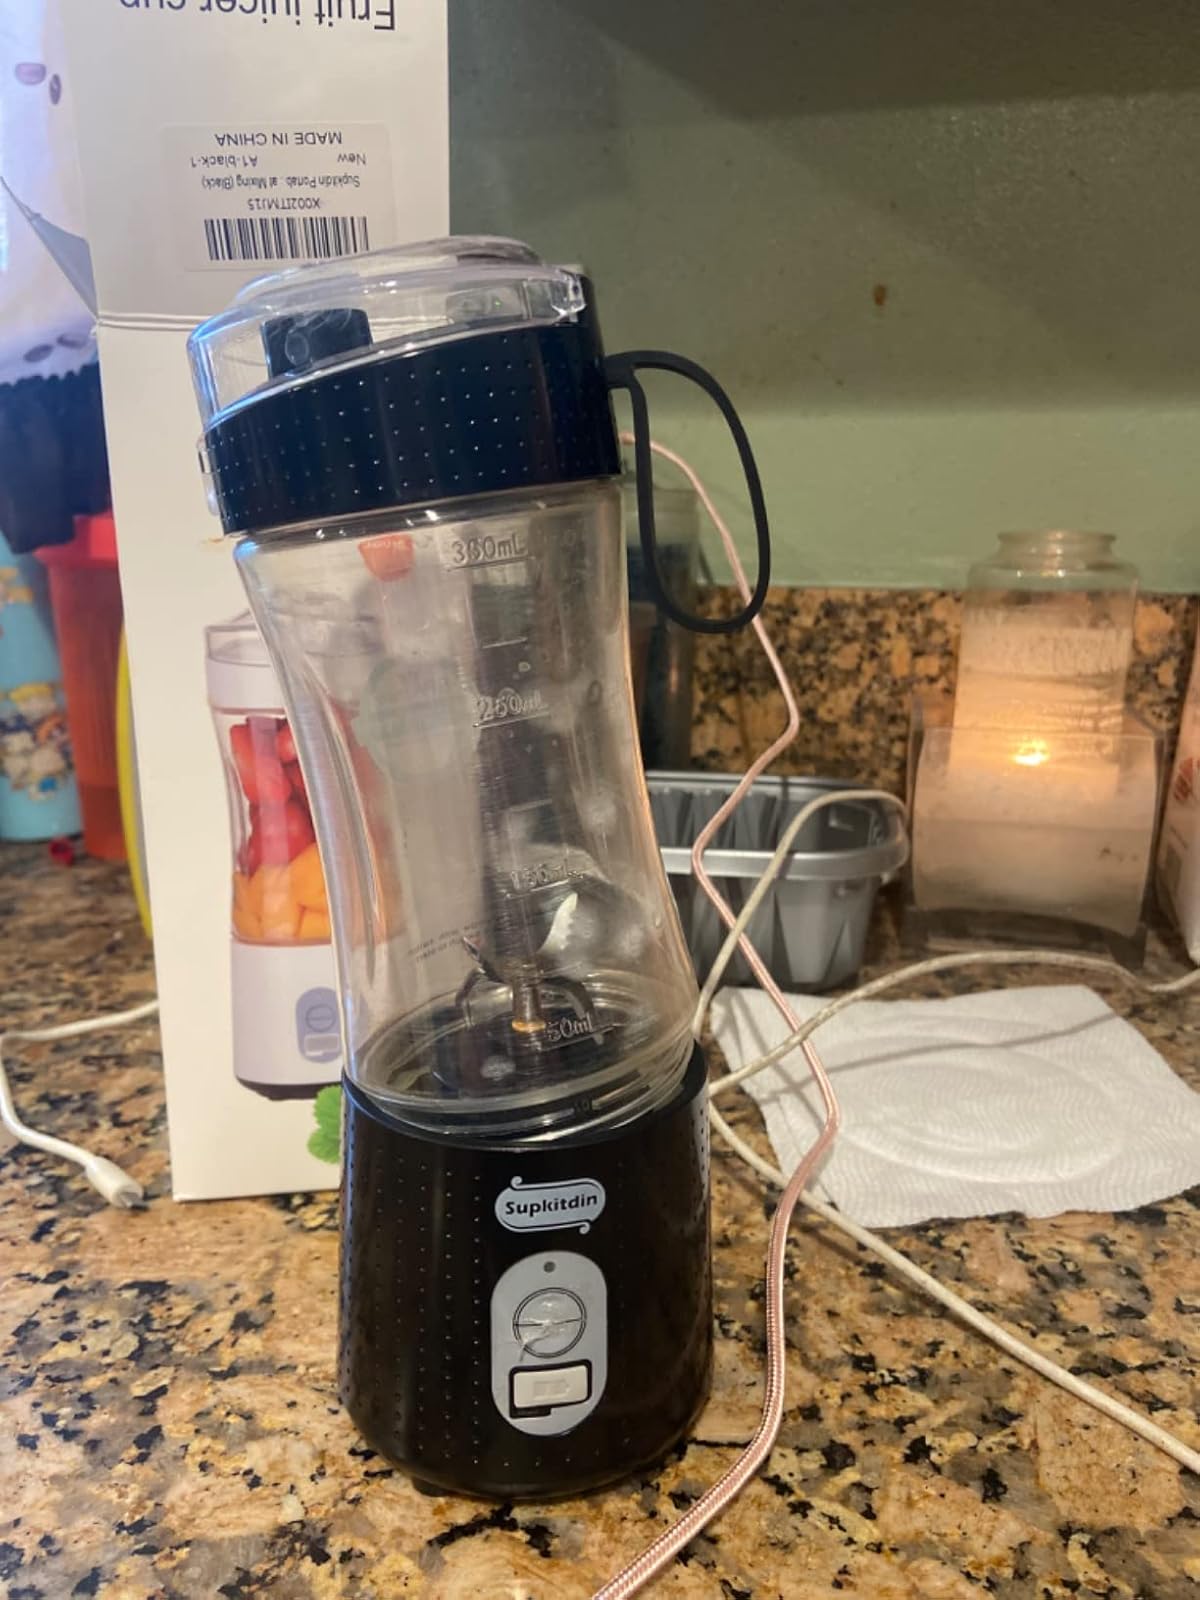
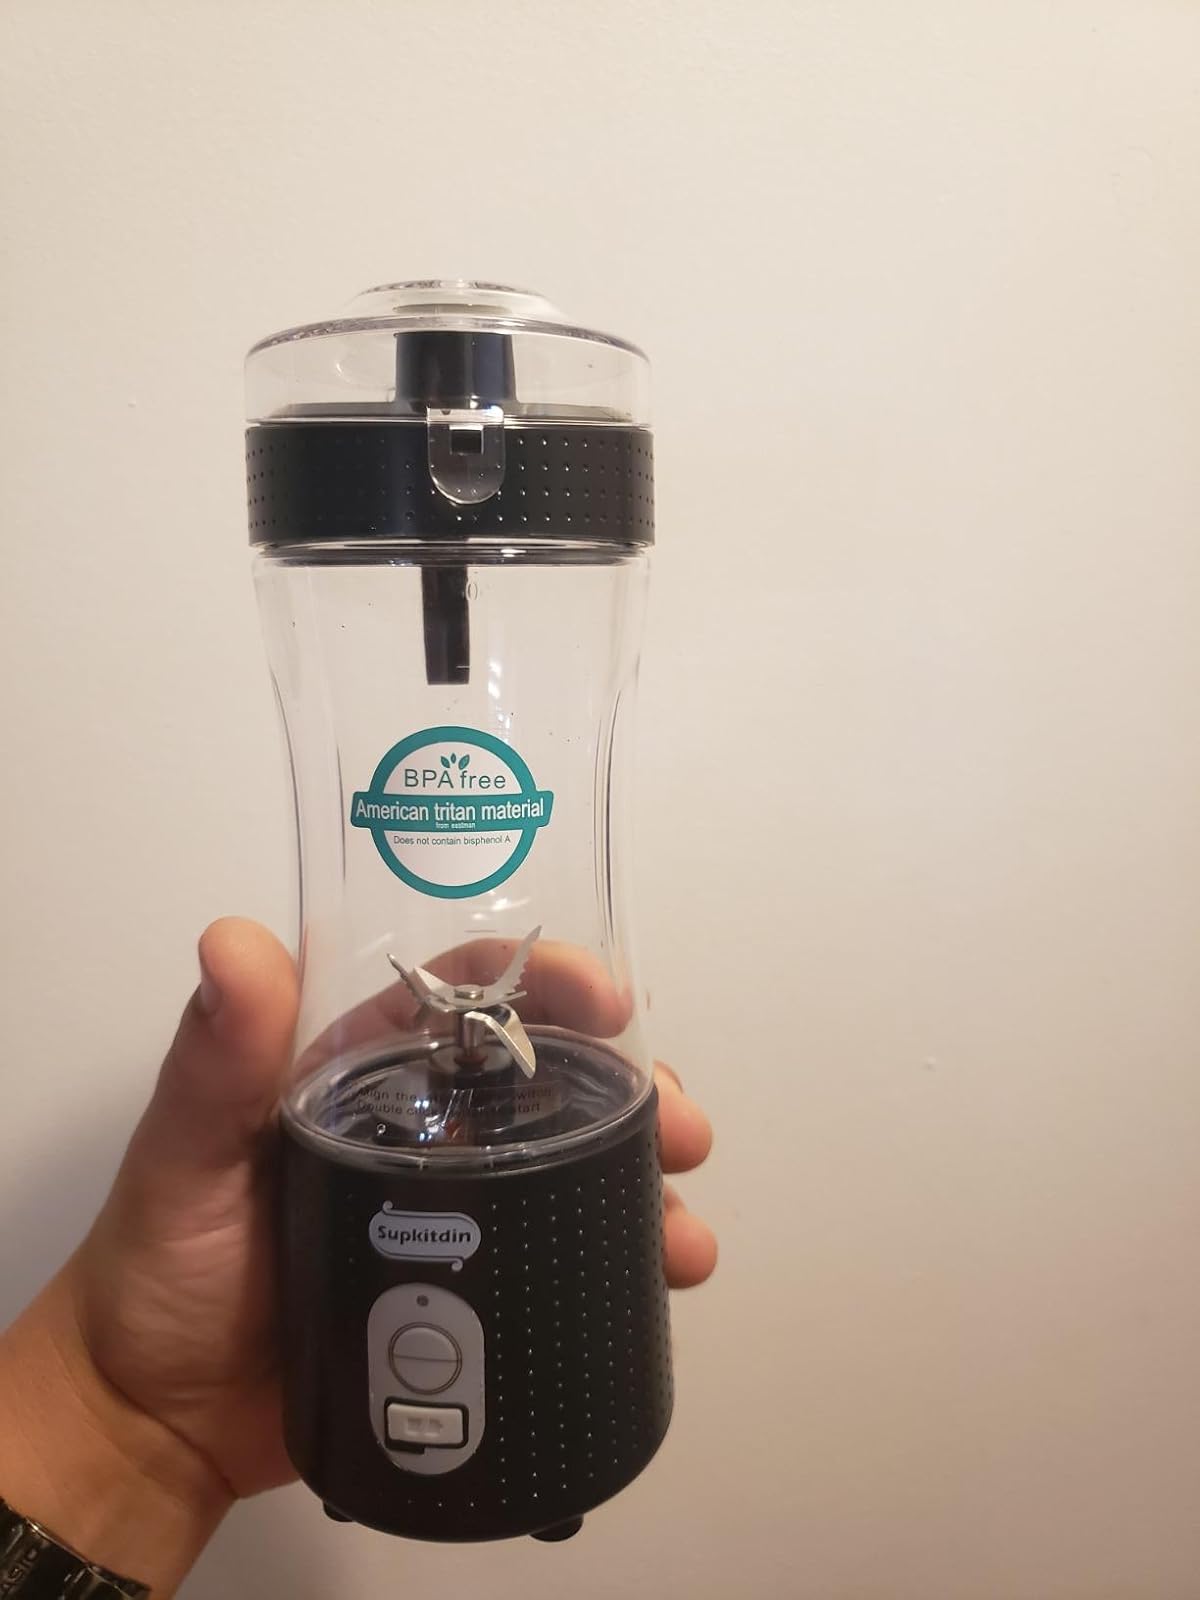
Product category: items_blender
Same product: yes